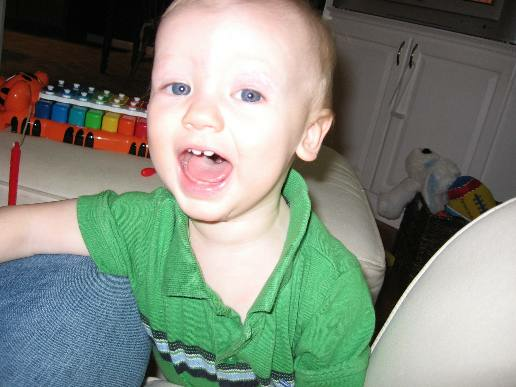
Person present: Yes